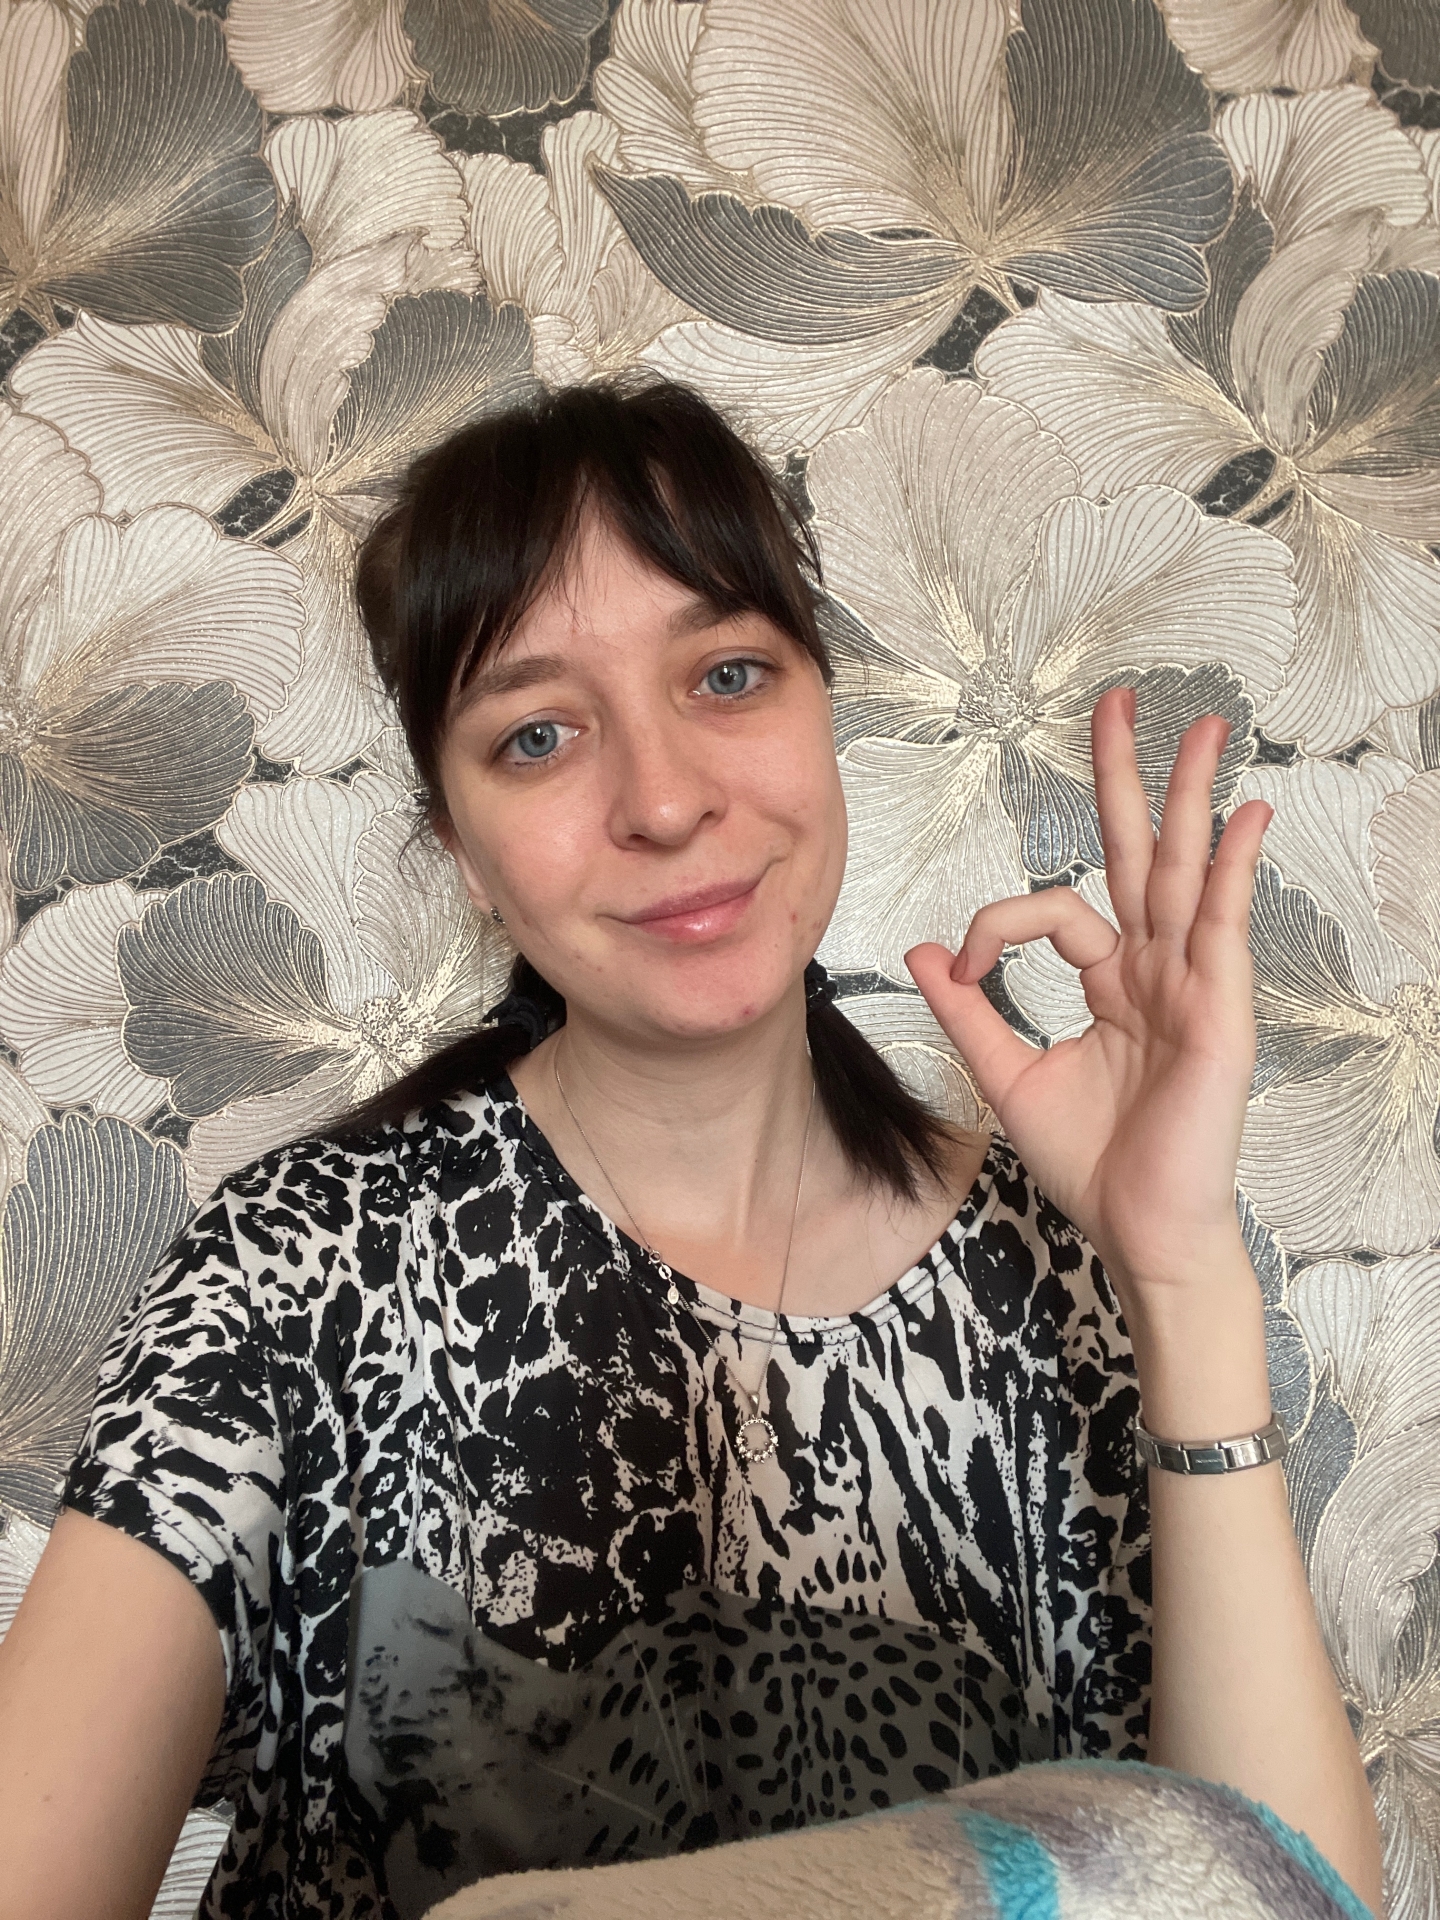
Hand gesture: ok